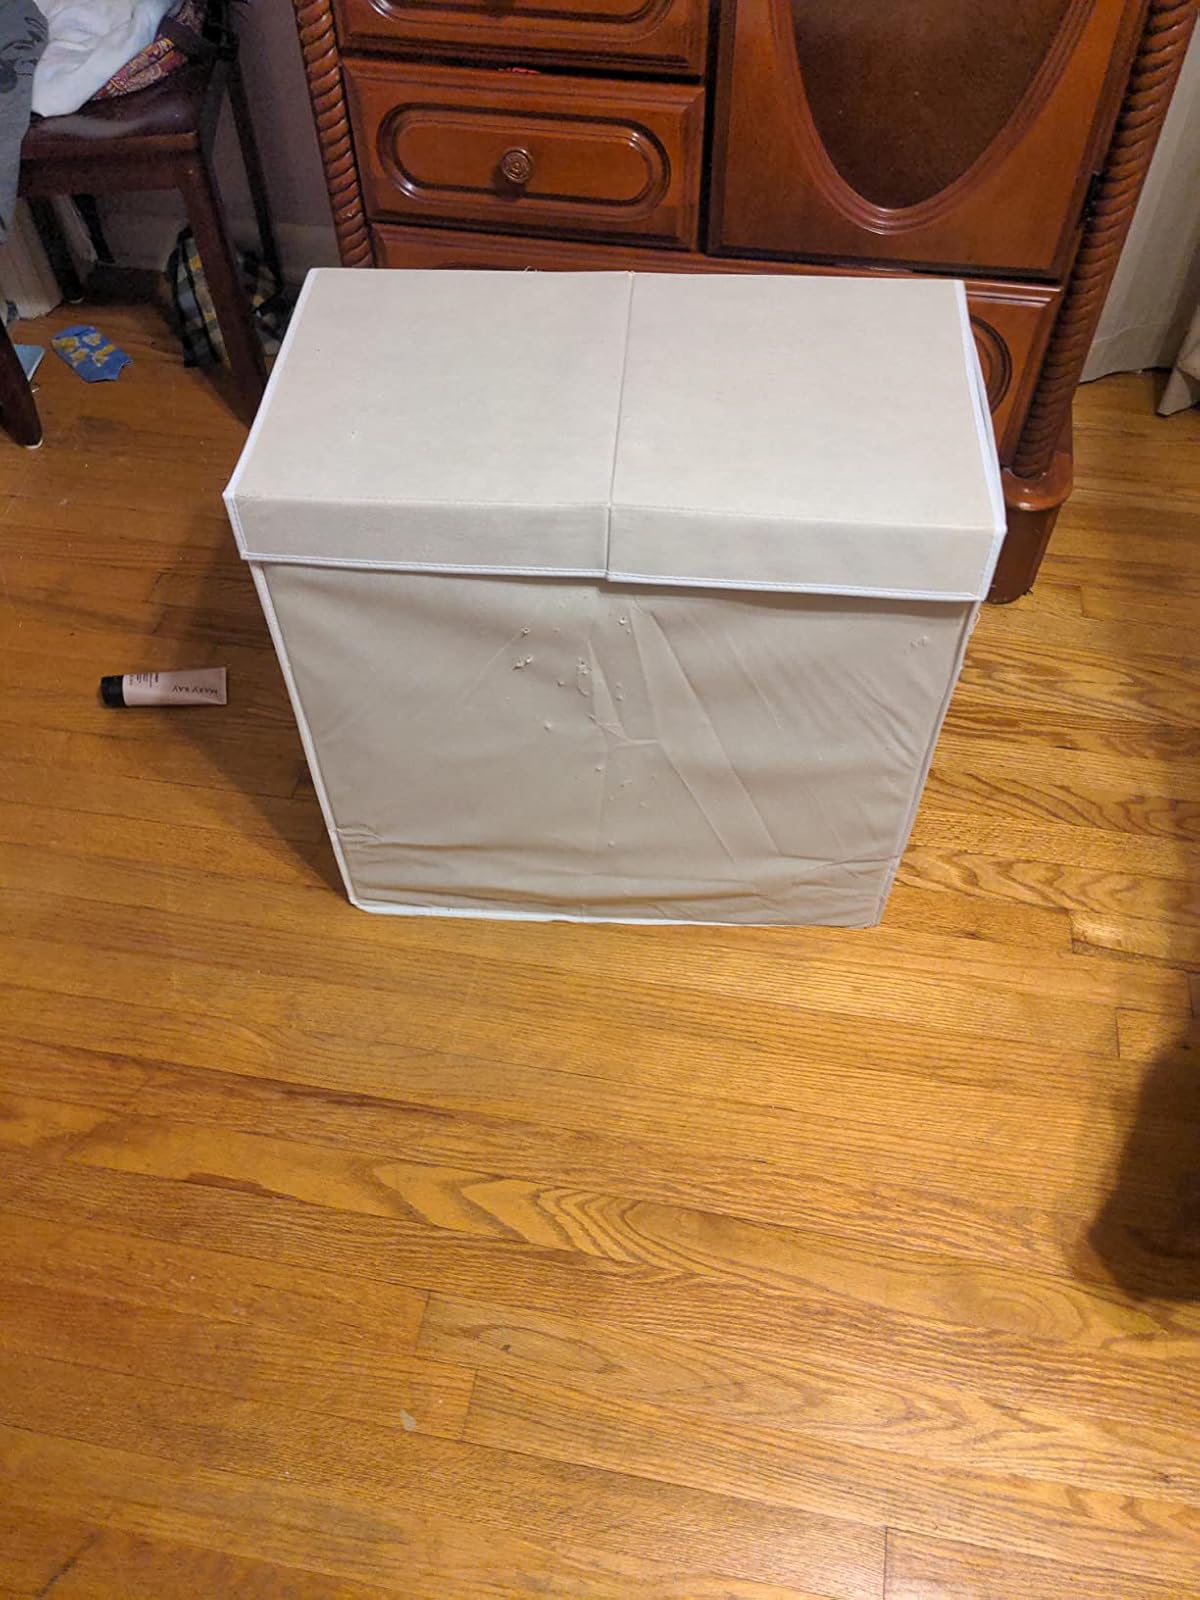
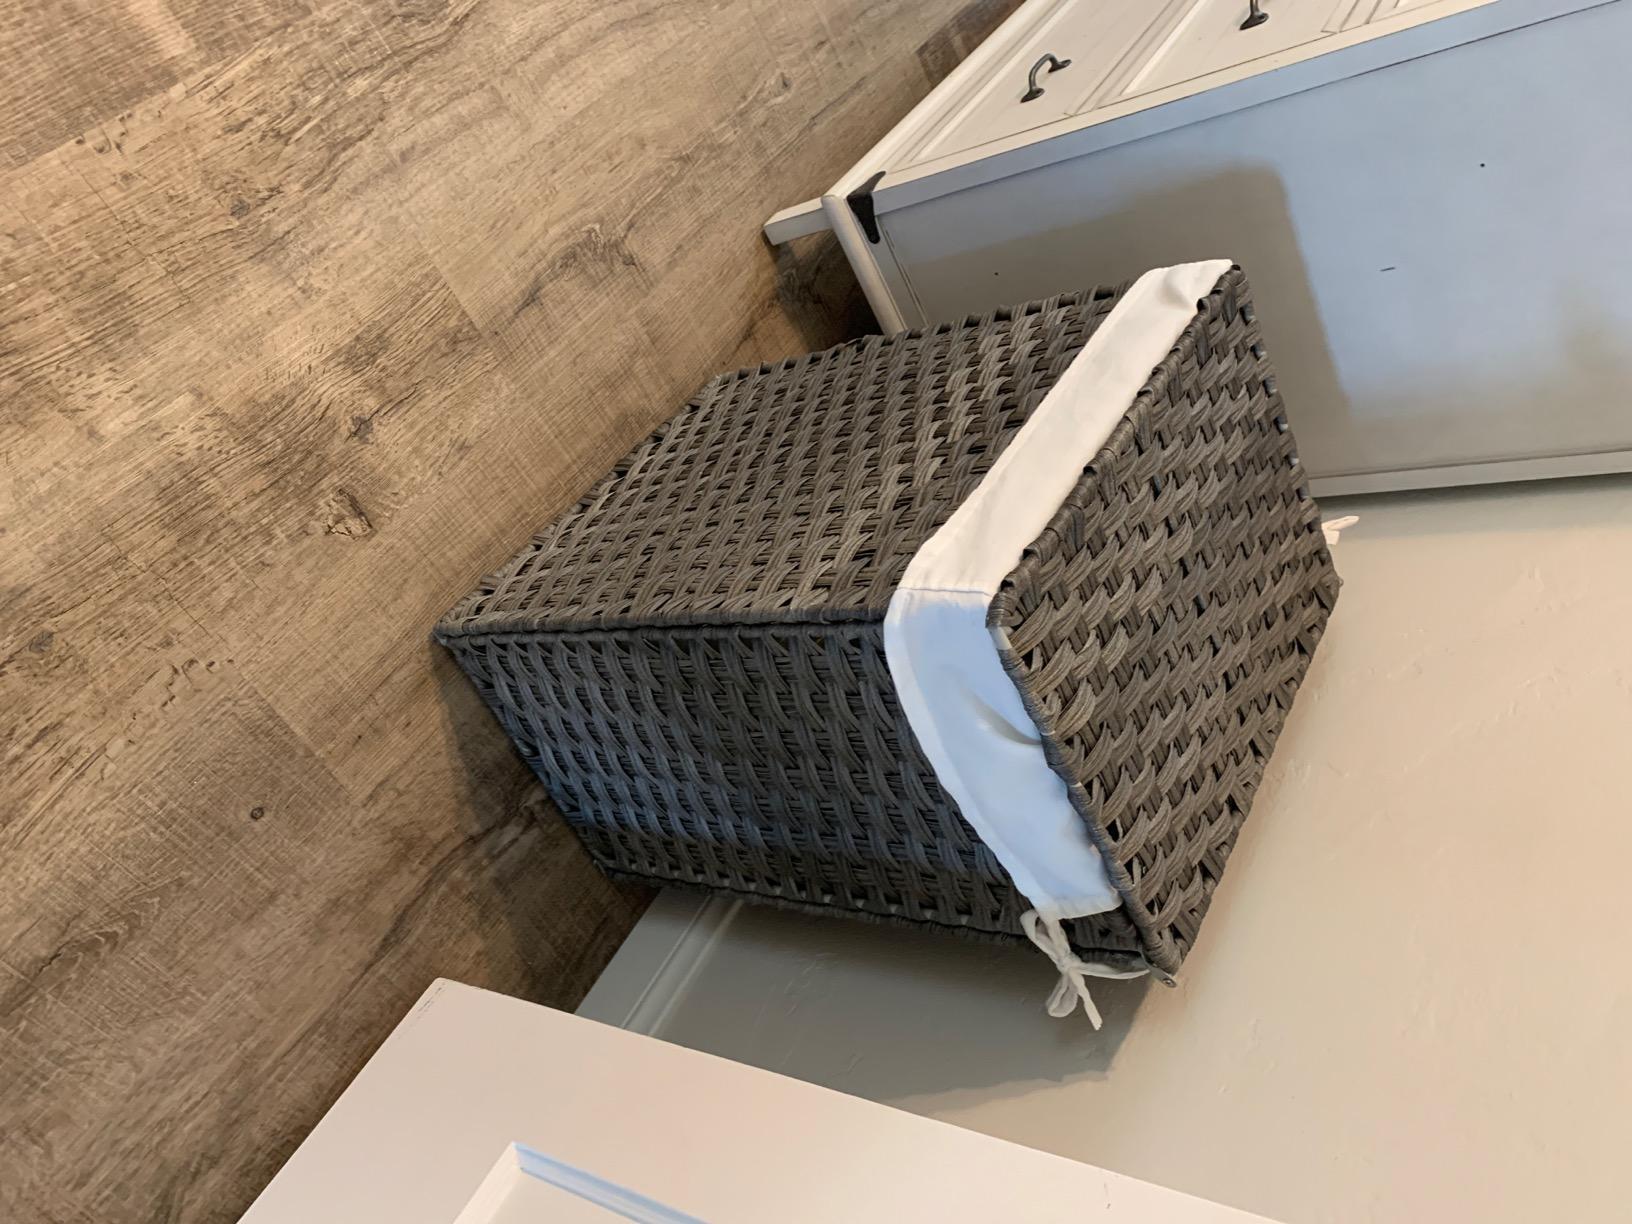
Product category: items_hamper
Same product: no